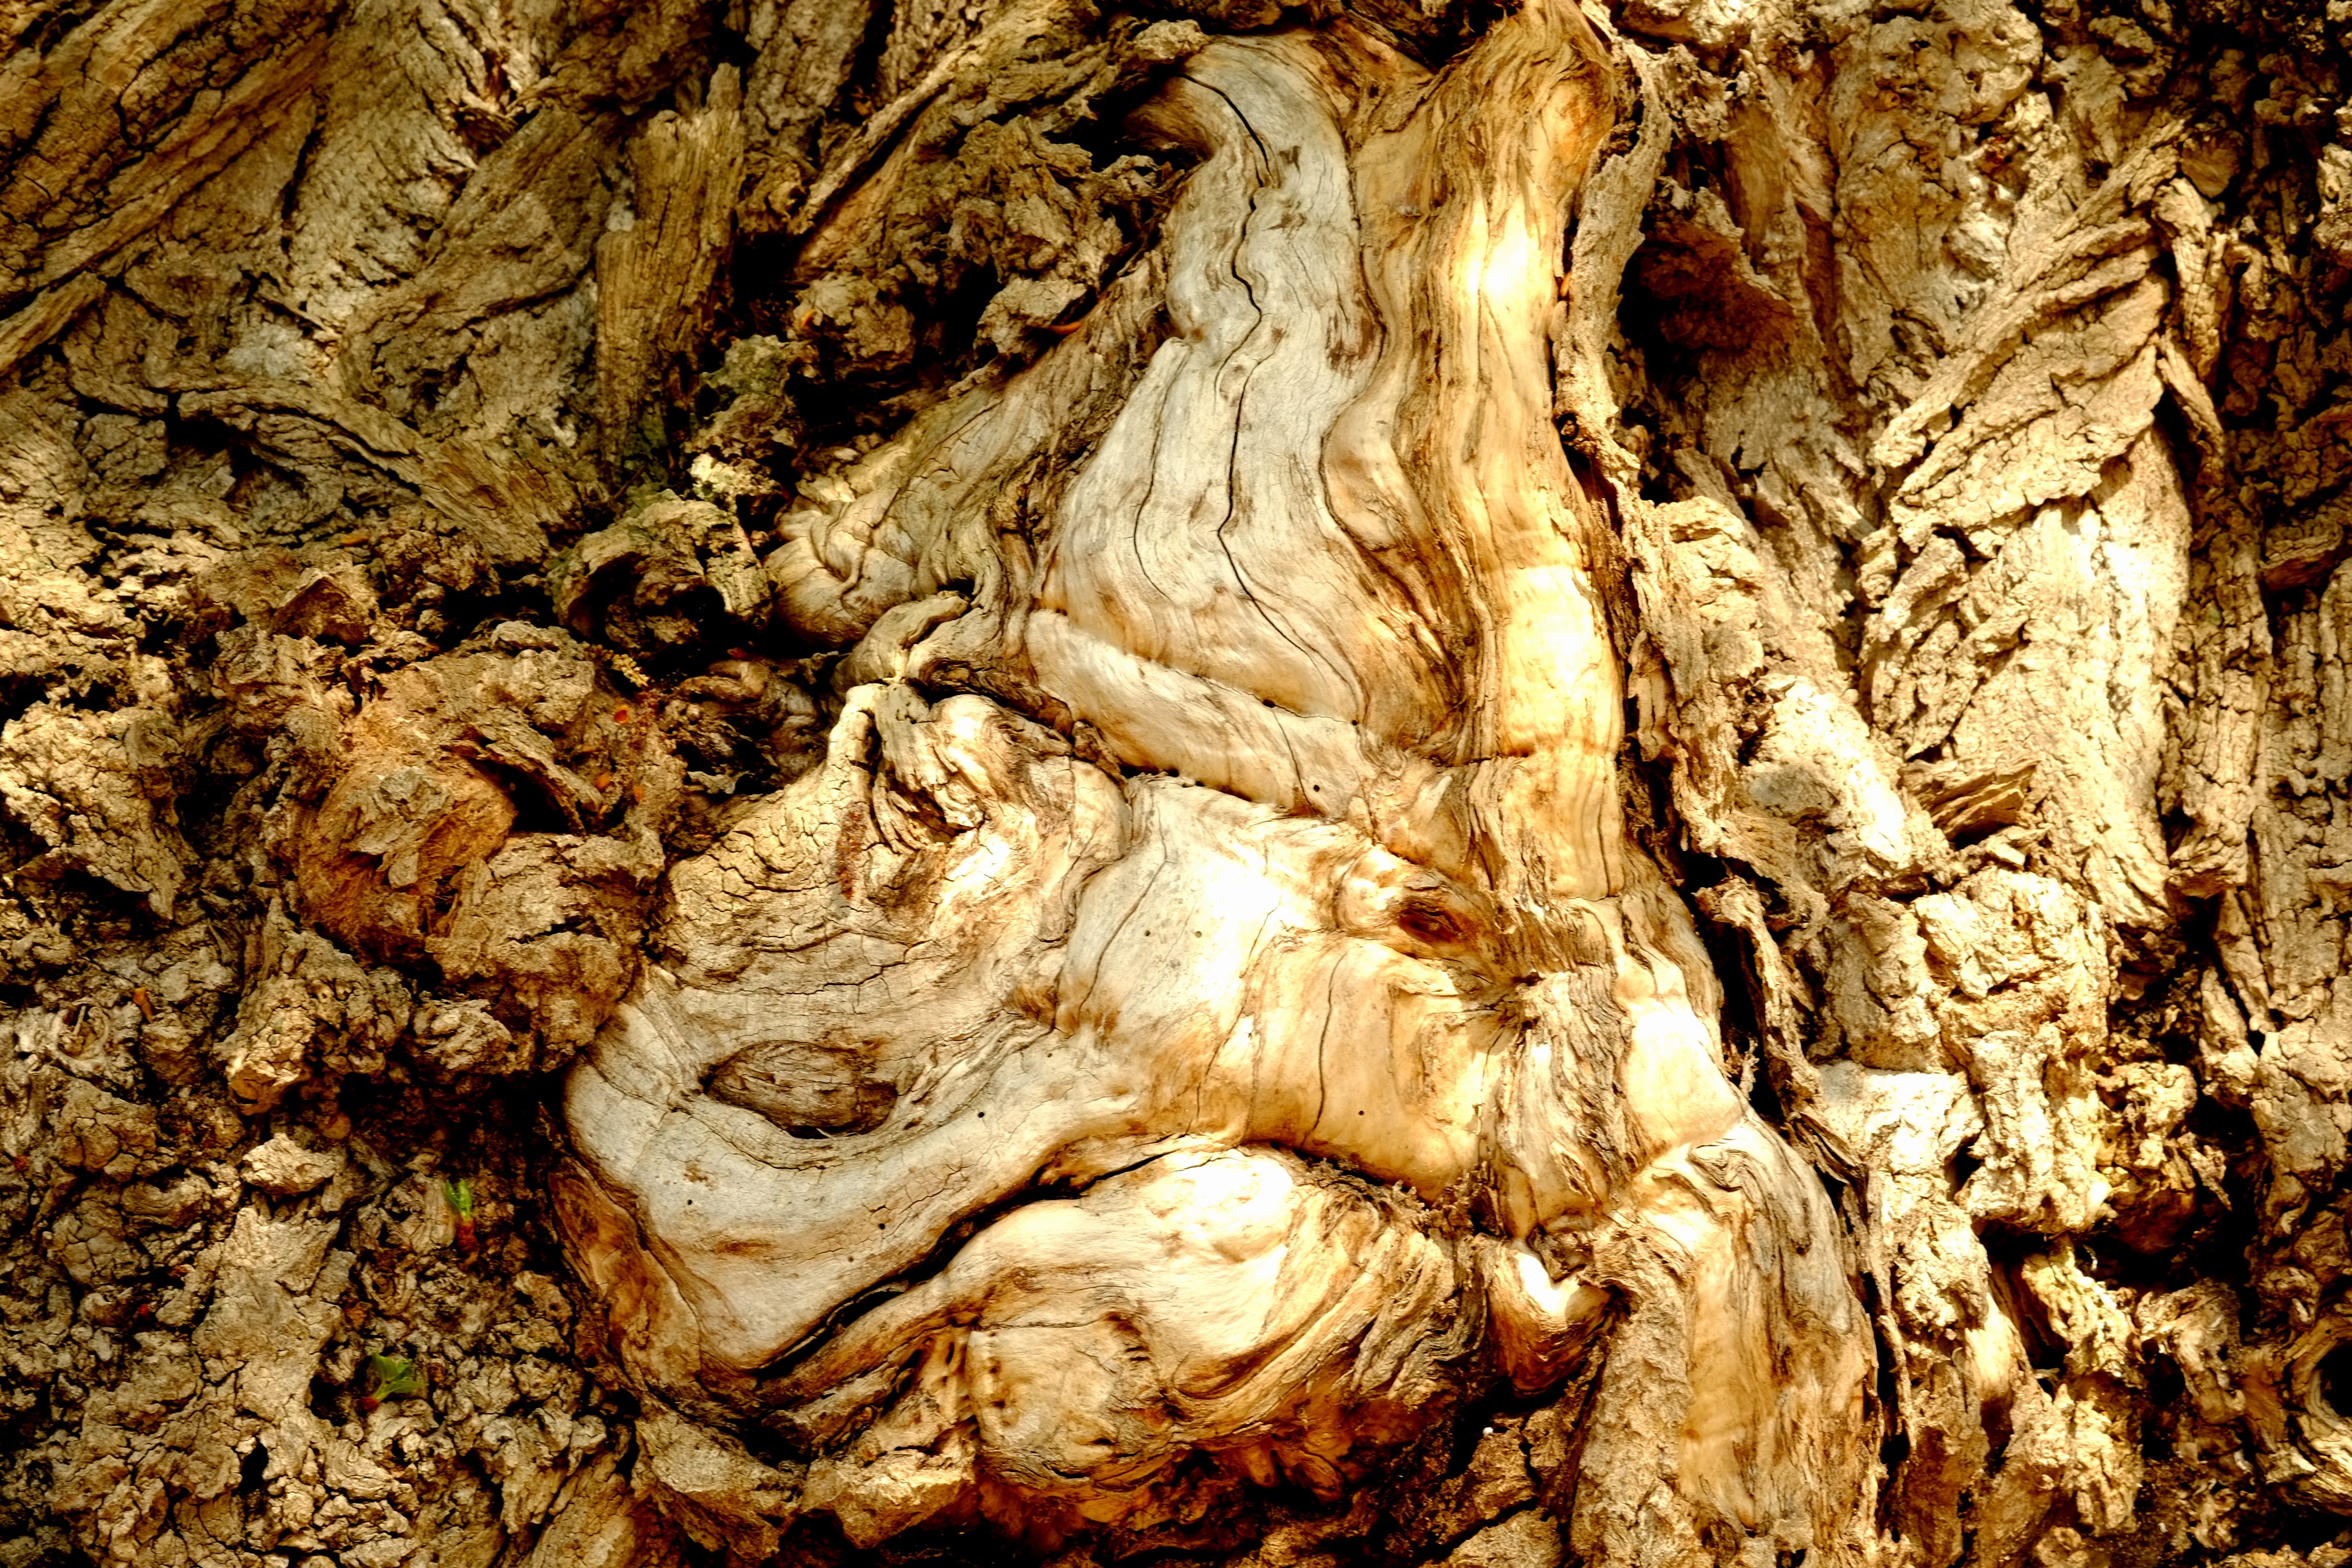
tree, nature, structure, plant, wood, white, grain, trunk, old, bark, formation, dry, log, pattern, cave, brown, soil, close, surface, weathered, fabric, tribe, wooden structure, background, geology, gnarled, cracks, tree bark, of course, form, old wood, weathering, shades of brown, ancient history, woody plant